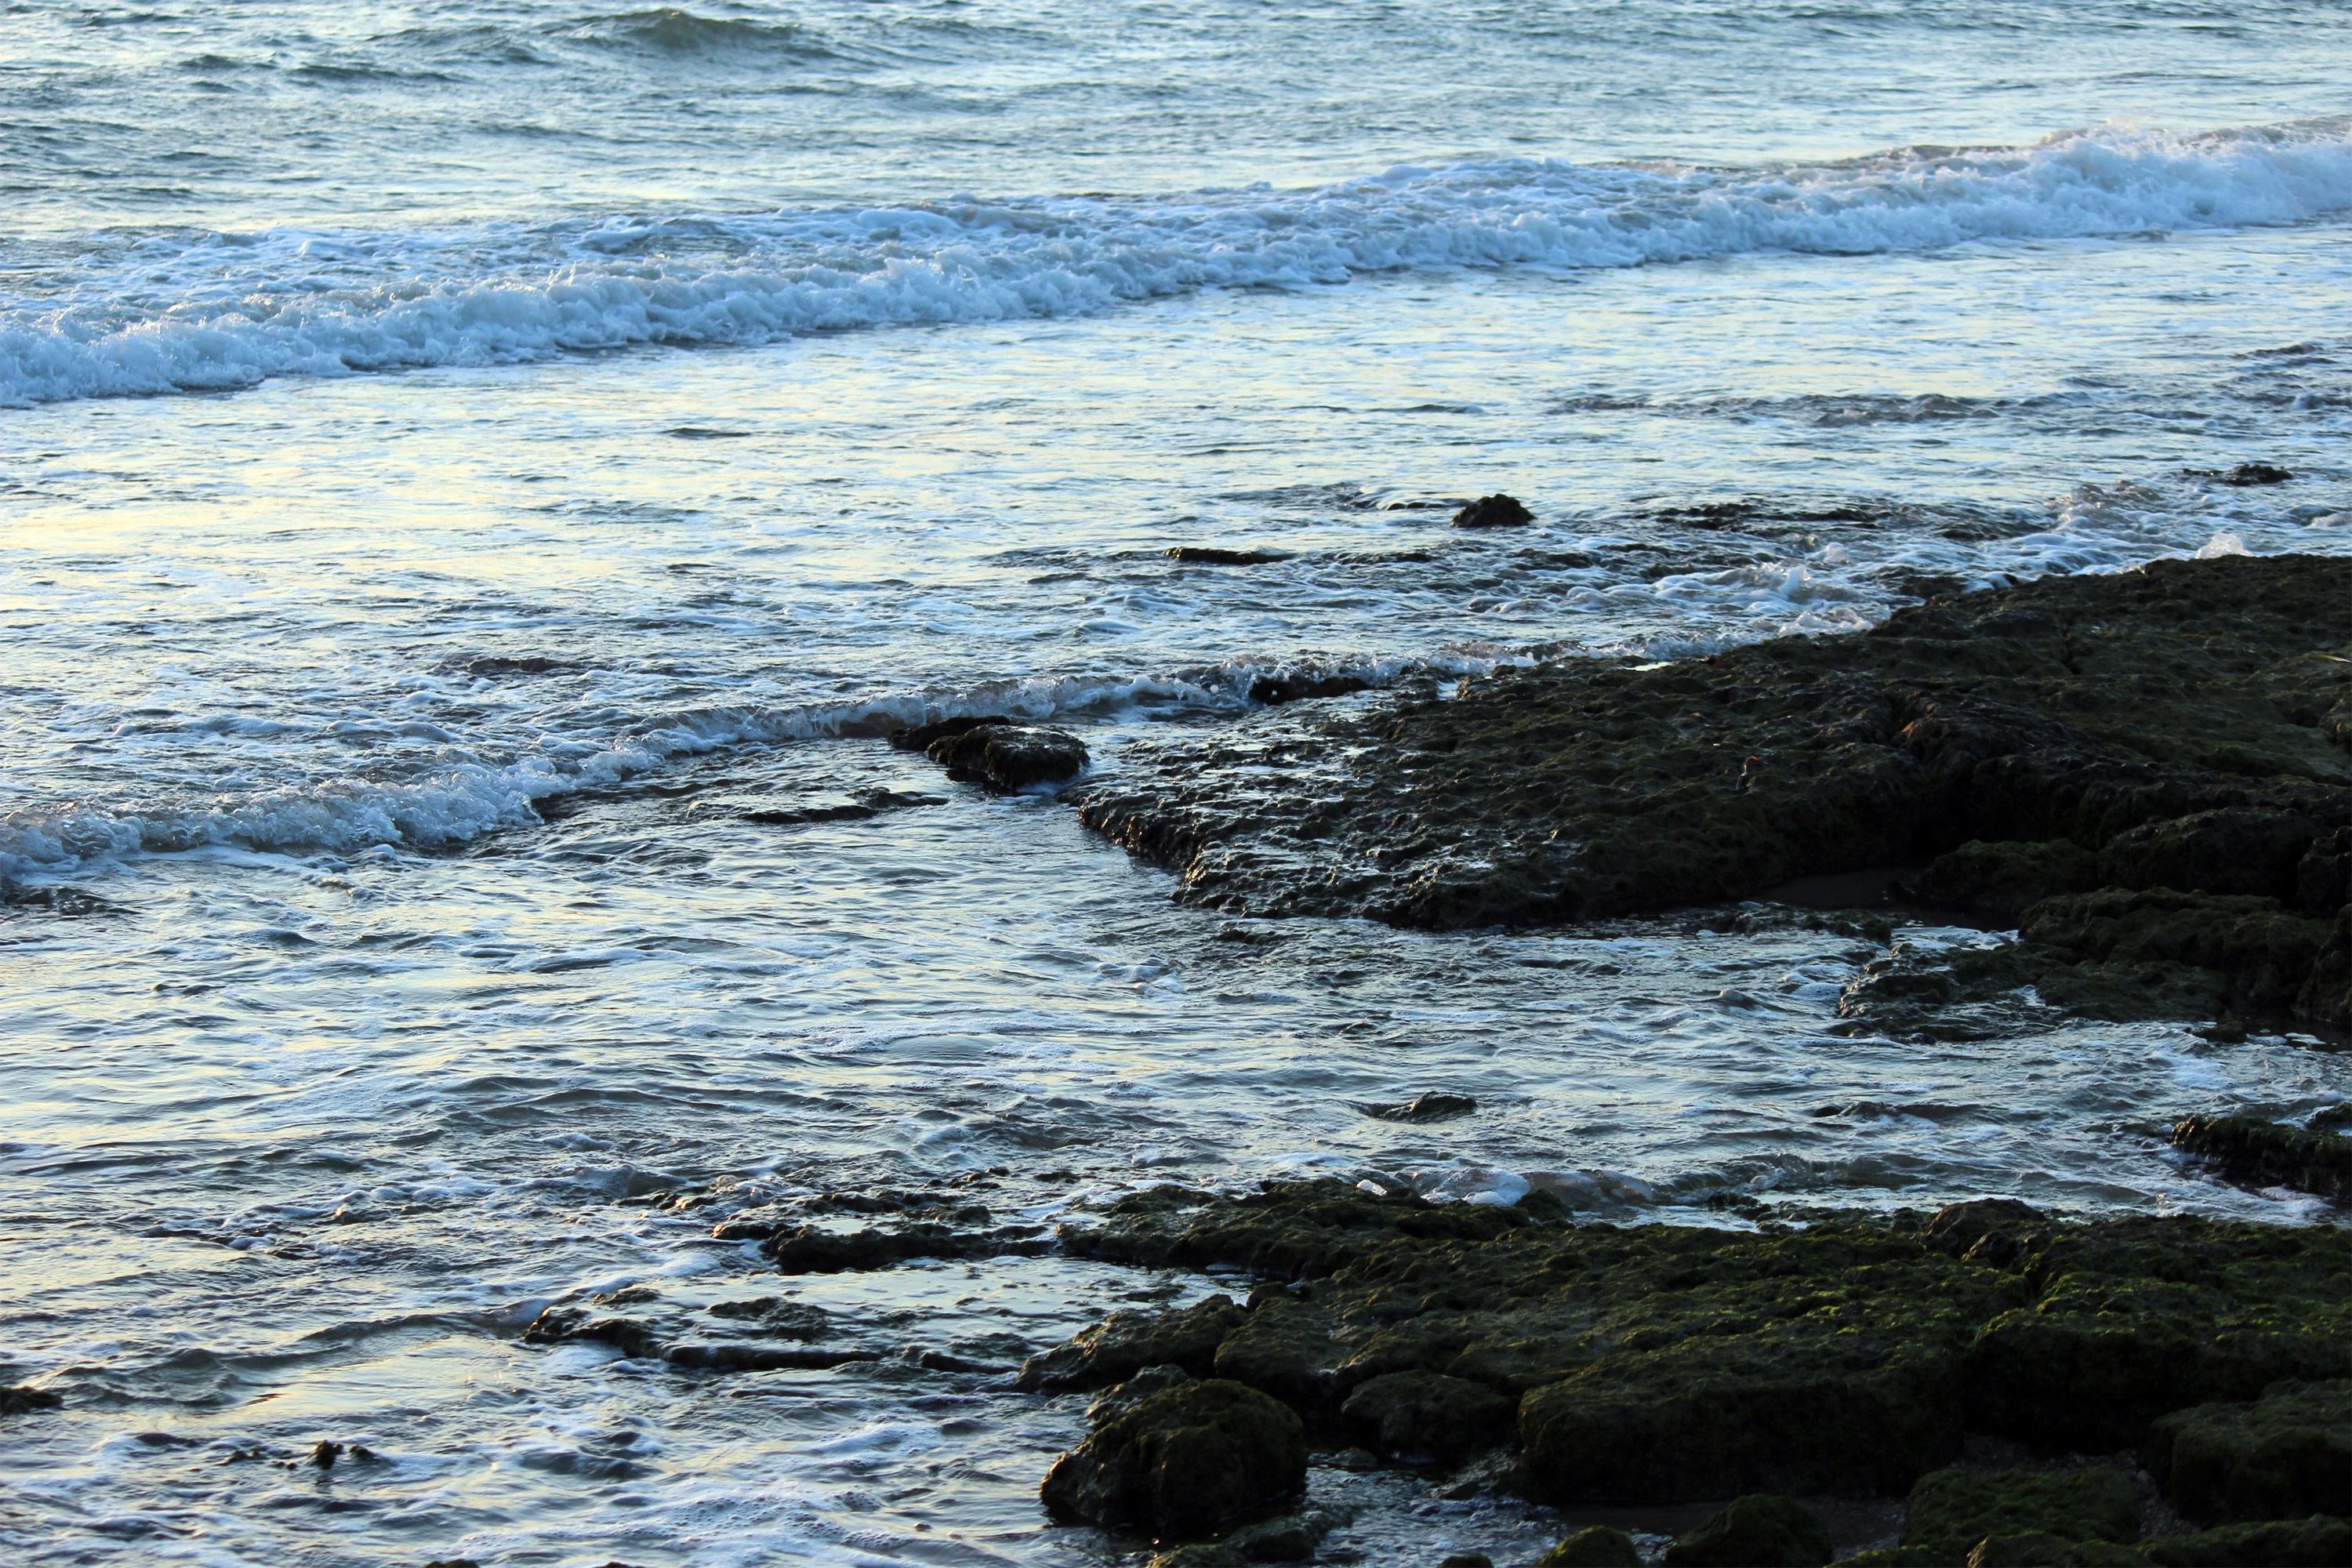
beach, sea, coast, water, nature, rock, ocean, horizon, shore, wave, foam, surf, mediterranean, spray, holiday, rapid, terrain, material, body of water, crest, bank, waters, rocky coast, swell, sea water, steinig, wave breaking, stone coast, wind wave